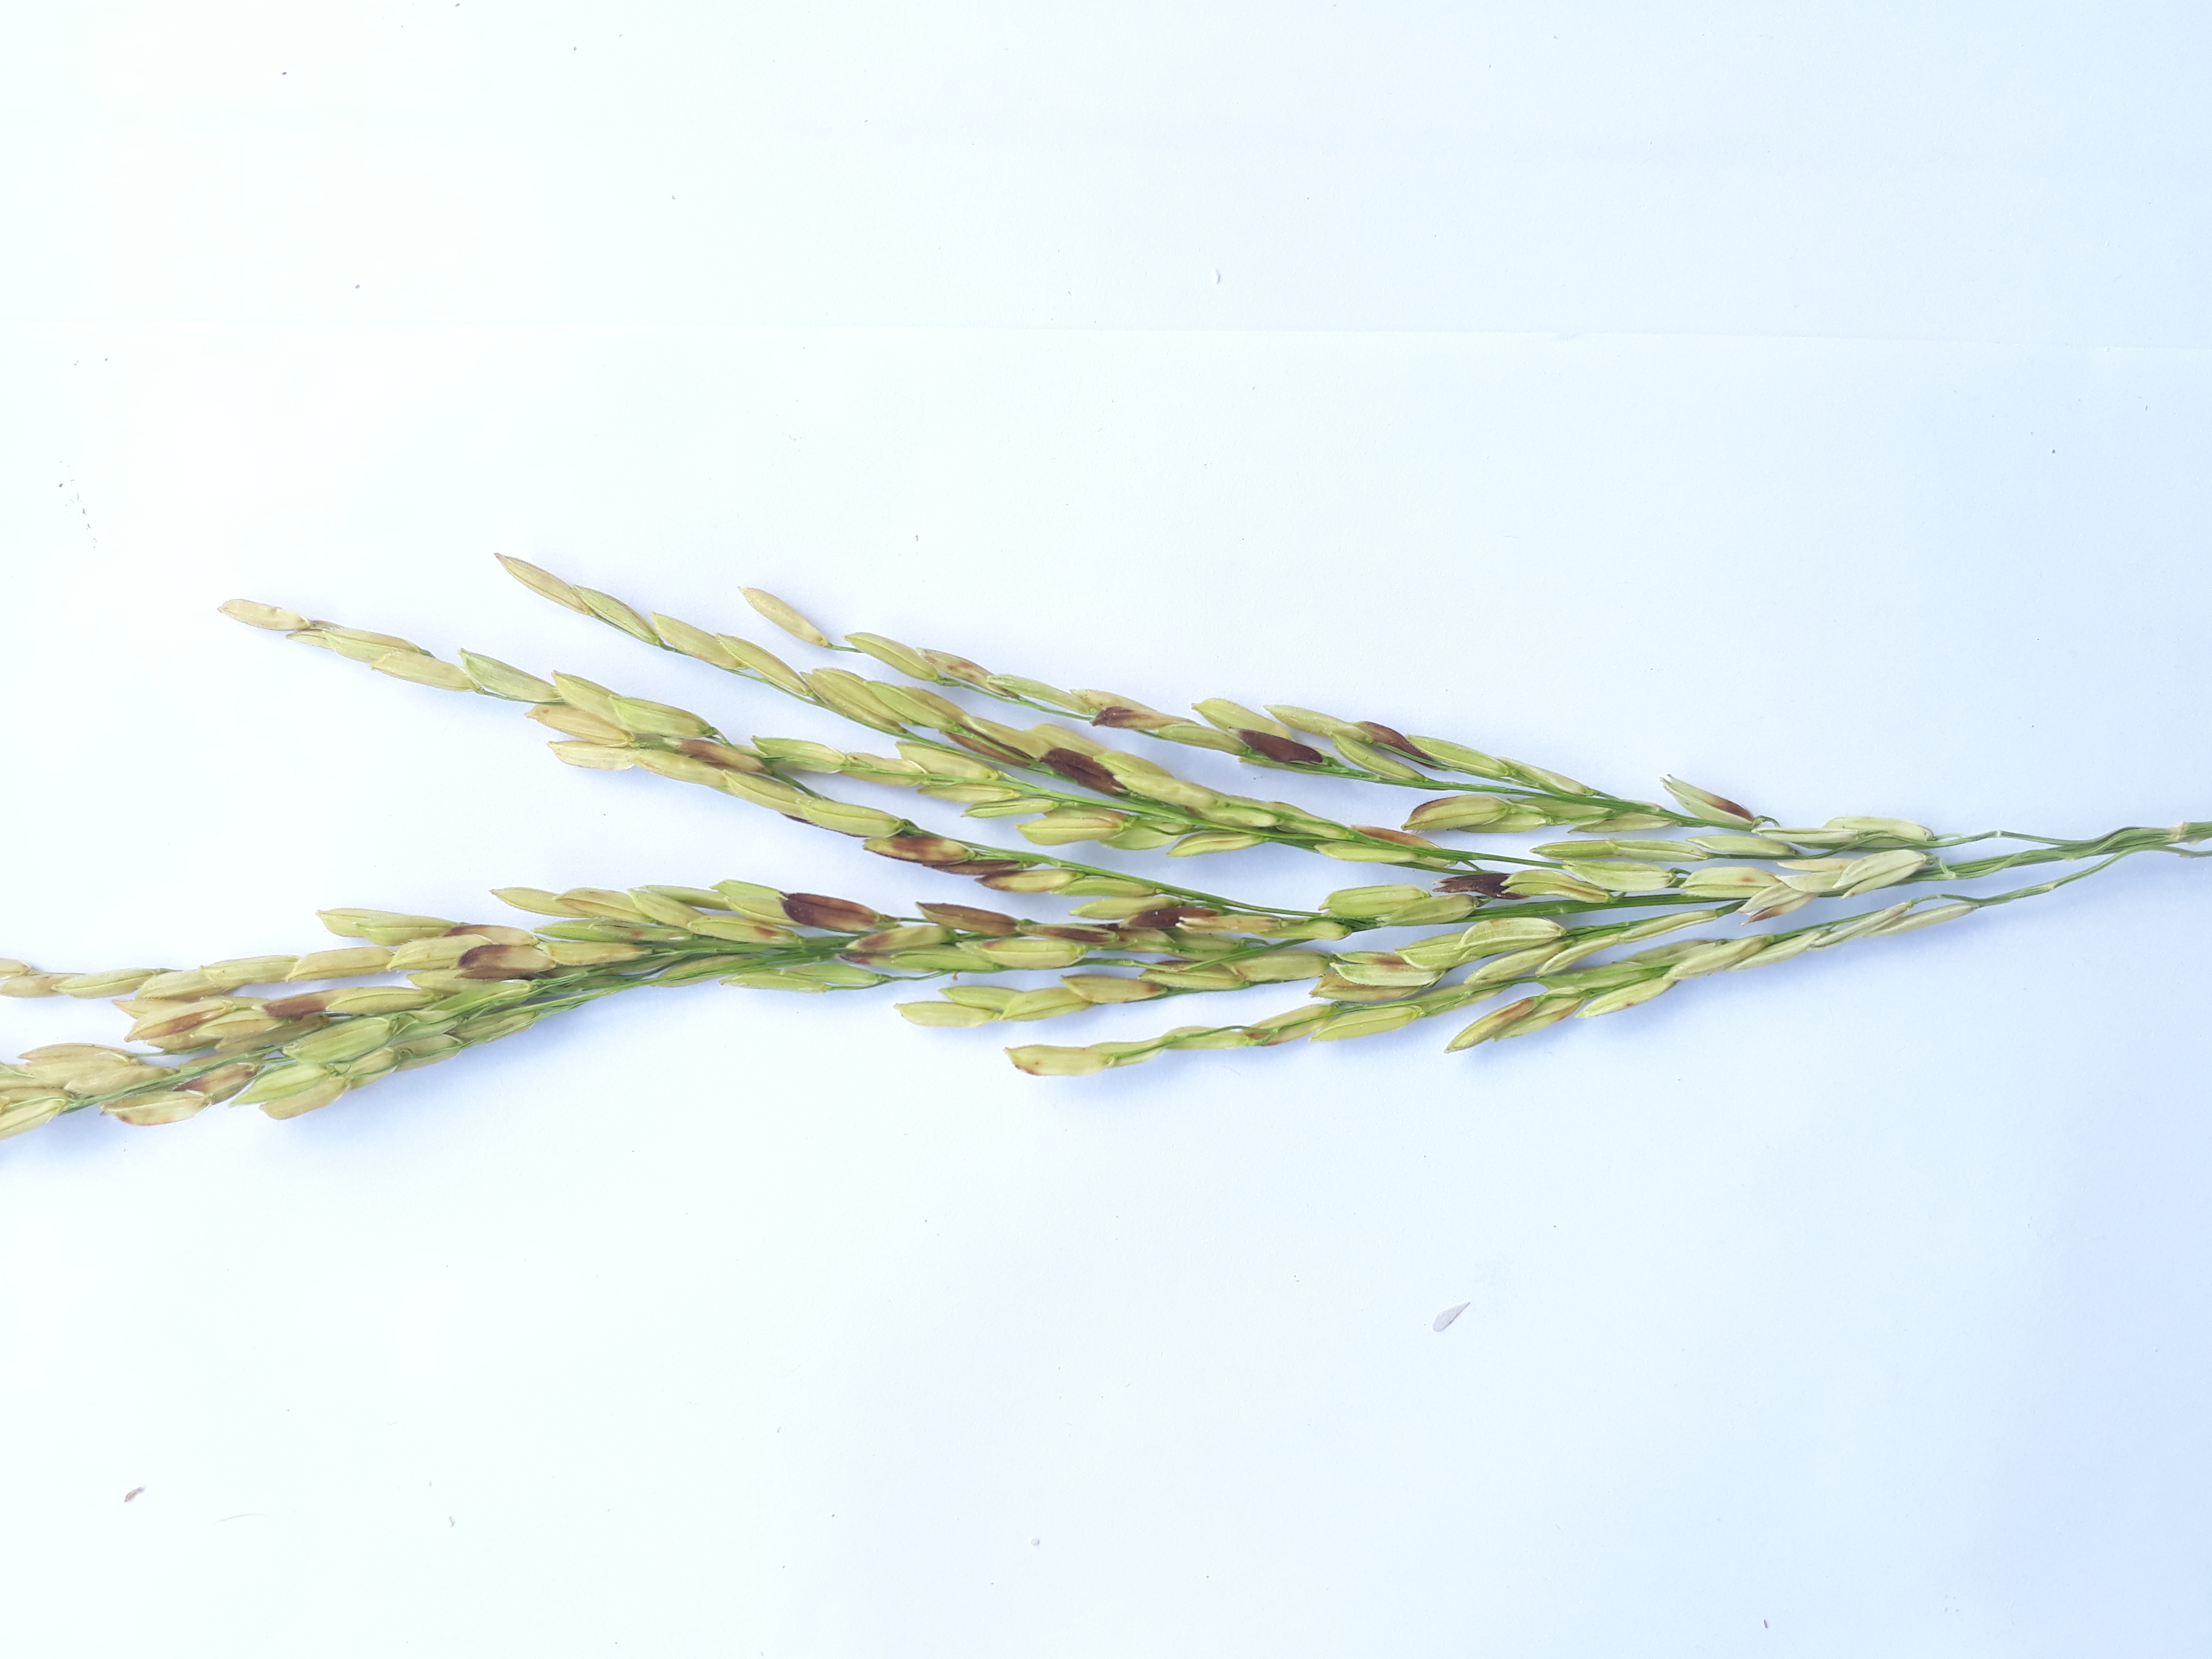
Label: Damaged